Durand Scott

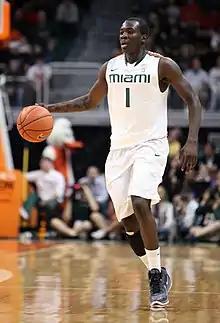
Scott playing for the Miami Hurricanes in 2011.

Durand Christopher Scott (born February 22, 1990) is a Jamaican-American professional basketball player for Maccabi Ashdod B.C. of the Liga Leumit. Born in New York City, Scott played for Rice High School, before enrolling in the University of Miami in 2009. In 2013, he won the ACC tournament with the Hurricanes, and he was named ACC Defensive Player of the Year. Following his graduation he has played professionally in Spain, Israel, Italy, Puerto Rico, Germany and France. Internationally he has represented Jamaica in the 2013 FIBA Americas Championship.